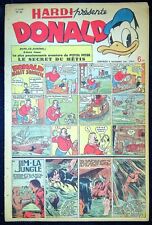
Label: paper